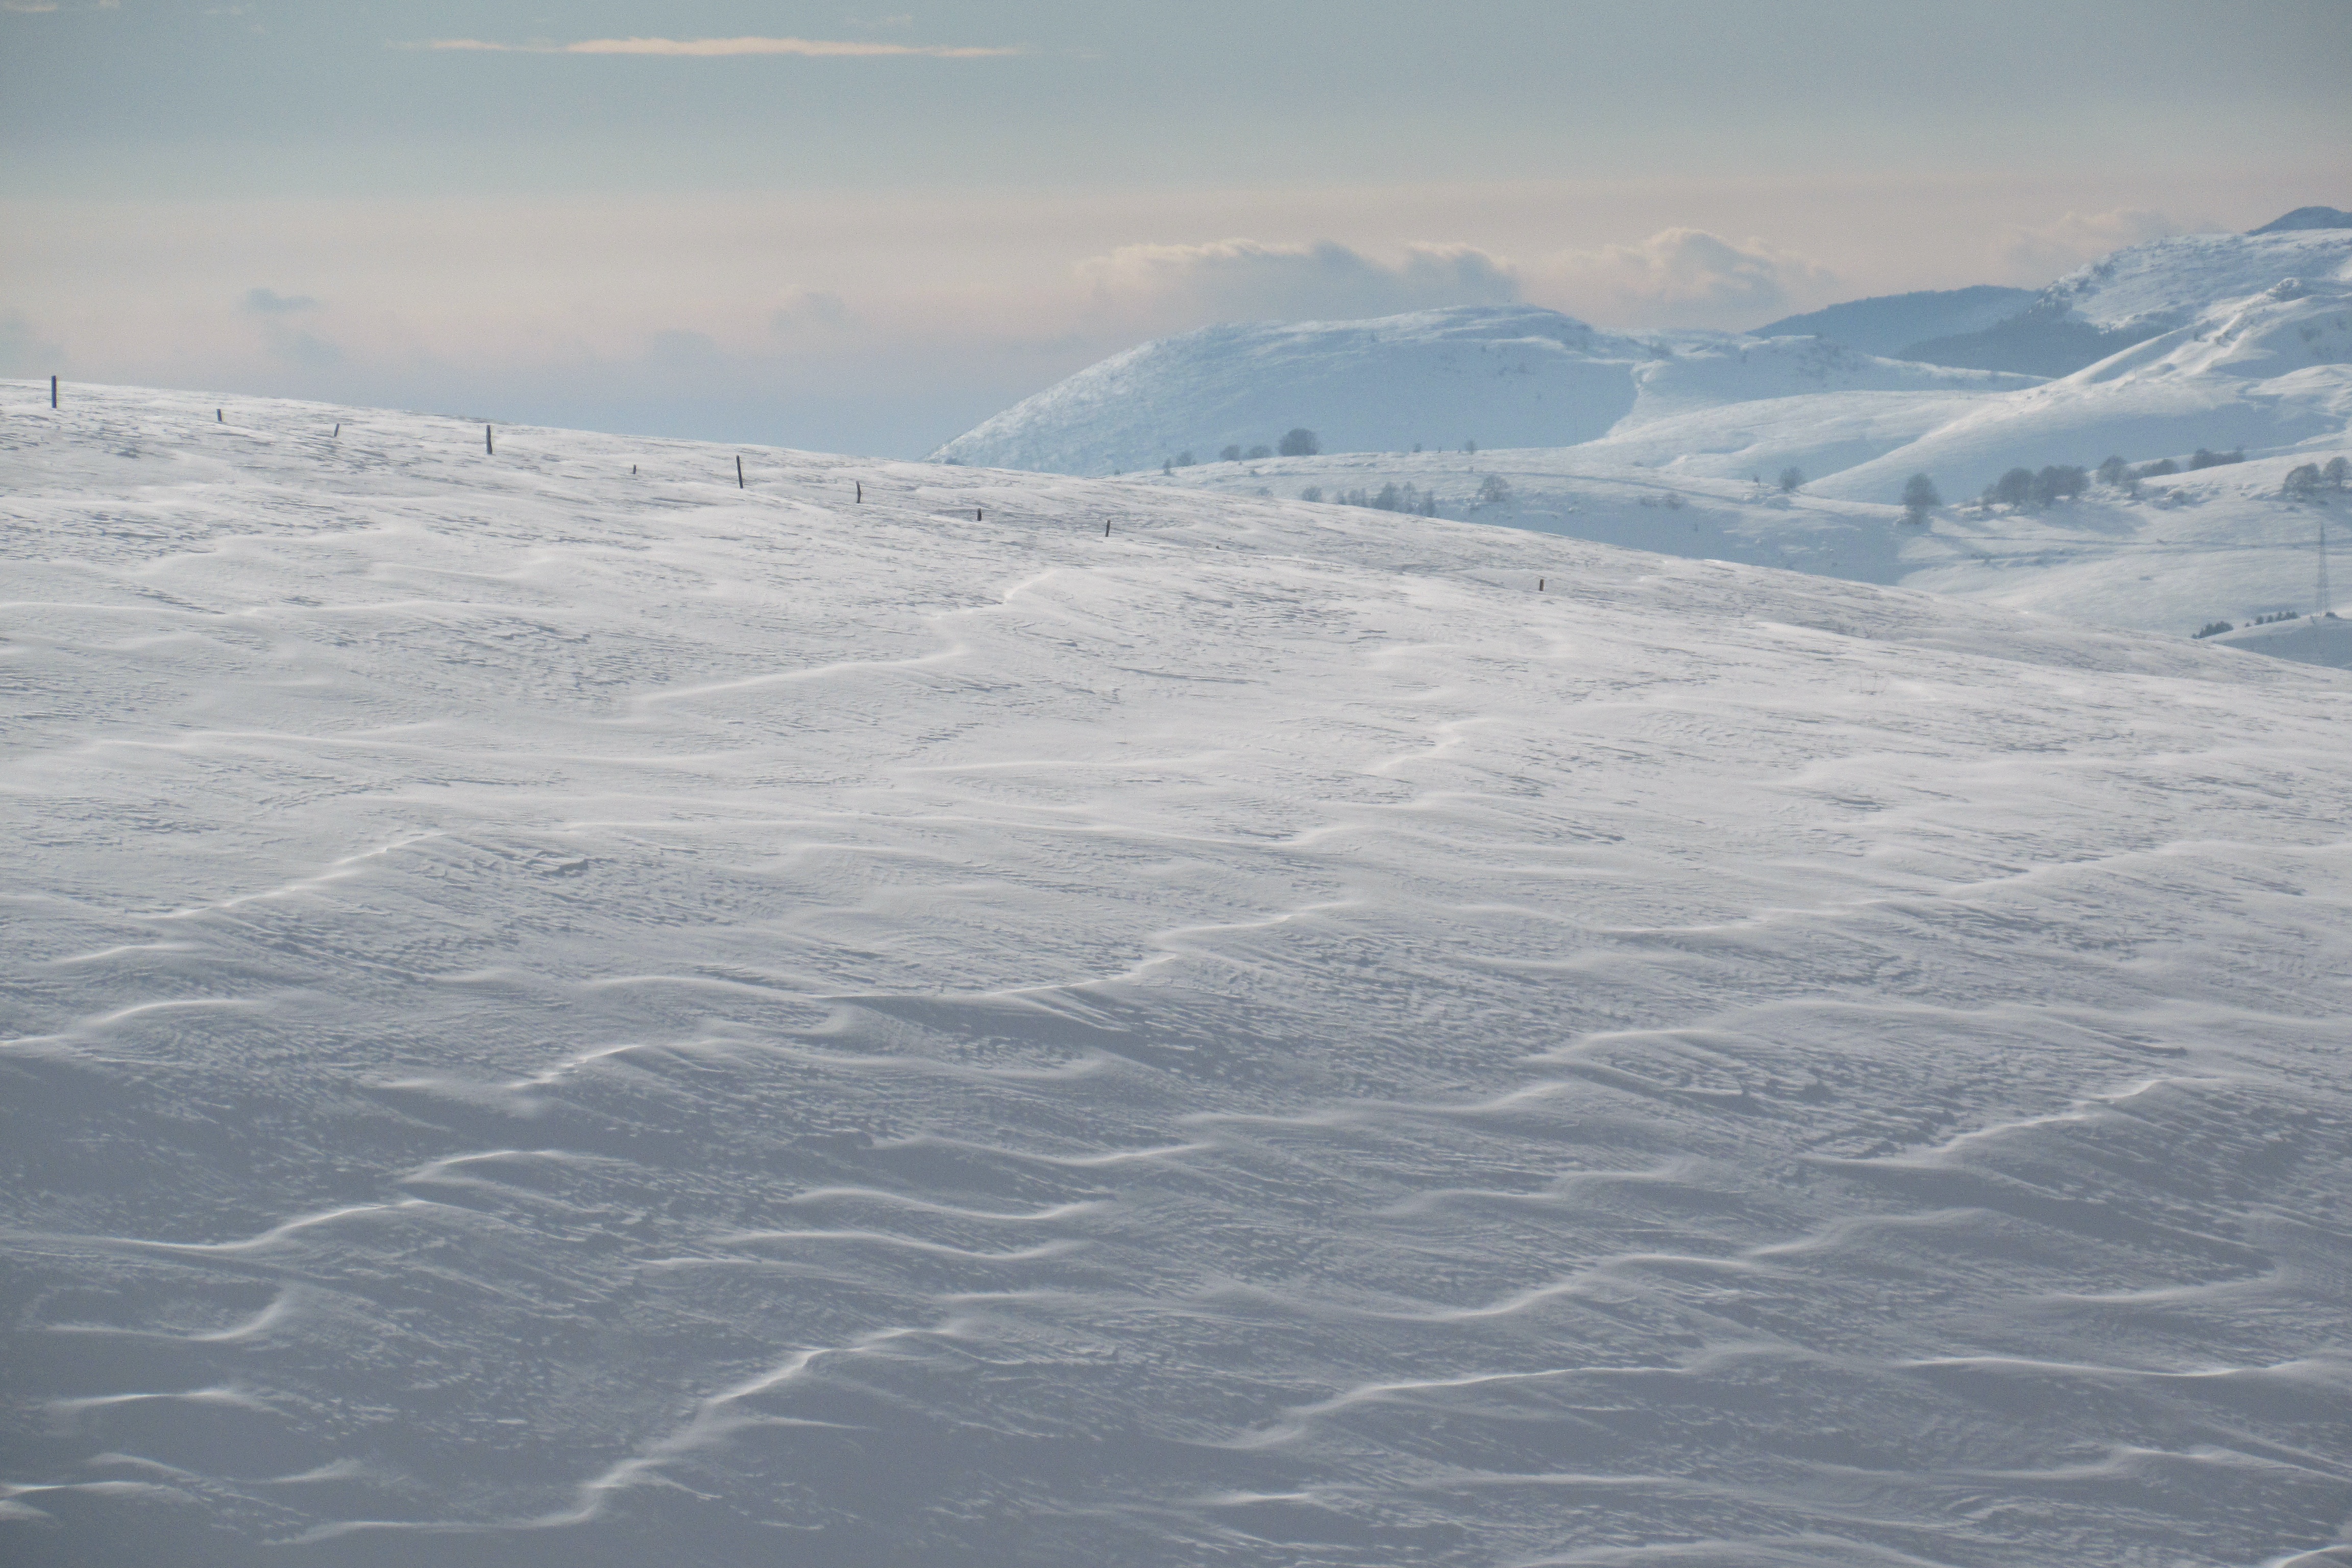
landscape, mountain, snow, cold, winter, sky, white, wind, mountain range, ice, weather, blue, arctic, season, mountains, plateau, piste, tundra, freezing, desolation, designs, arctic ocean, landa, snow designs, whiteness, atmosphere of earth, geological phenomenon, ice cap